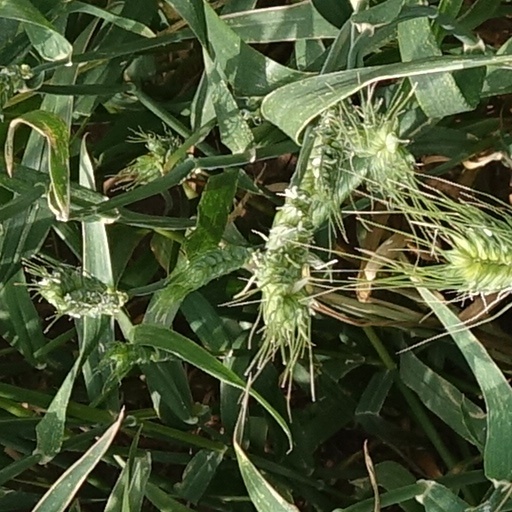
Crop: wheat